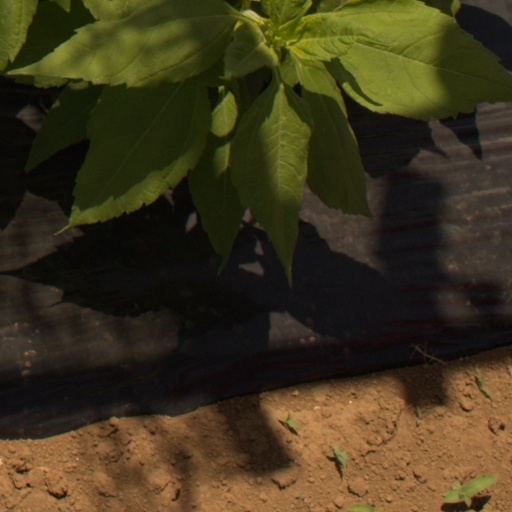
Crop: Jerusalem artichoke